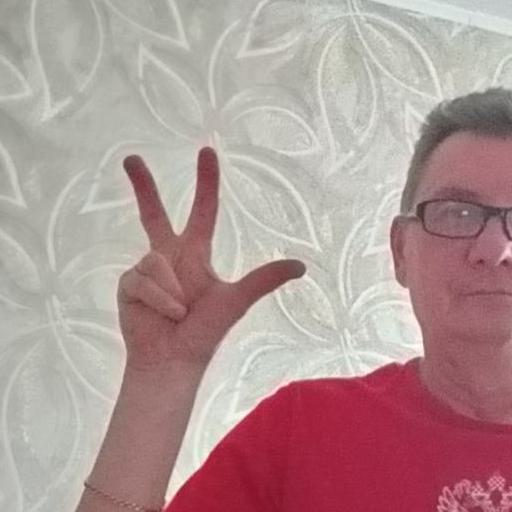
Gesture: three2